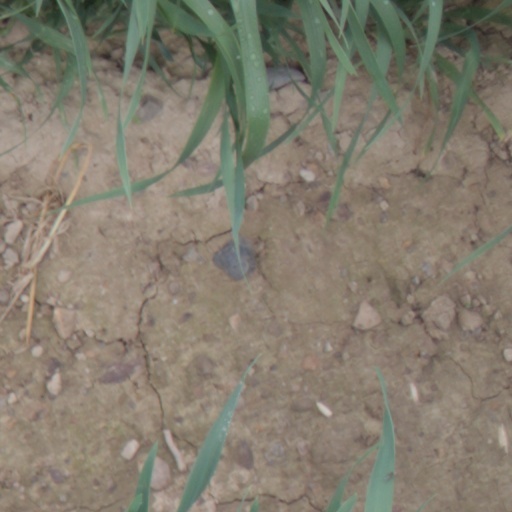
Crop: wheat